Judicial review in Austria

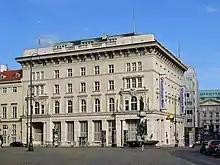
Constitutional Court

The general courts – civil and criminal chambers, essentially – are encouraged (and in fact required) to make sure that statutes they are about to apply have been enacted and promulgated in accordance with the constitution, and that ordinances they are about to apply have been issued in accordance with the constitution and with pertinent other legislation, primary or secondary. Statutes and ordinances that fail this test cannot be applied.